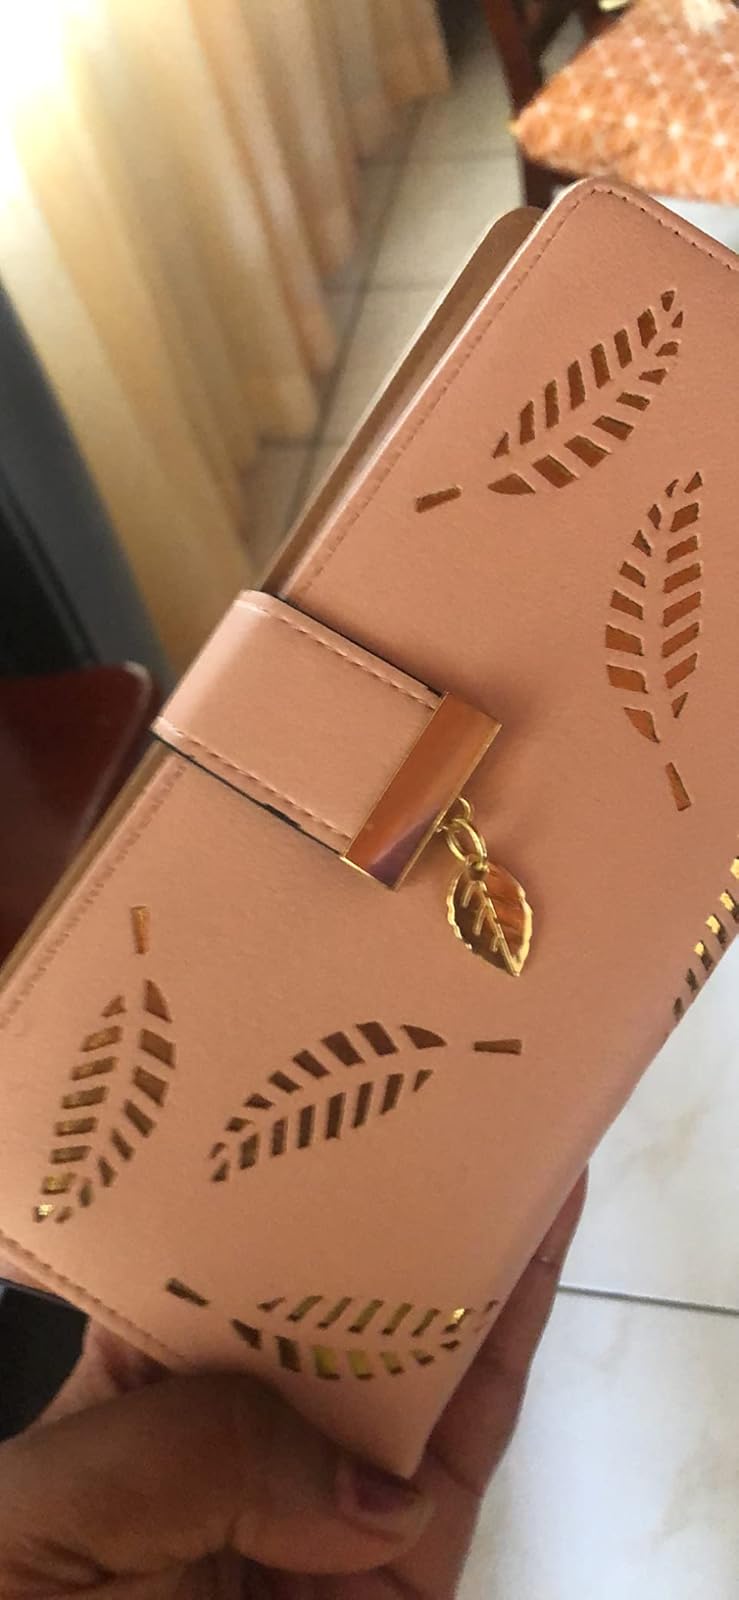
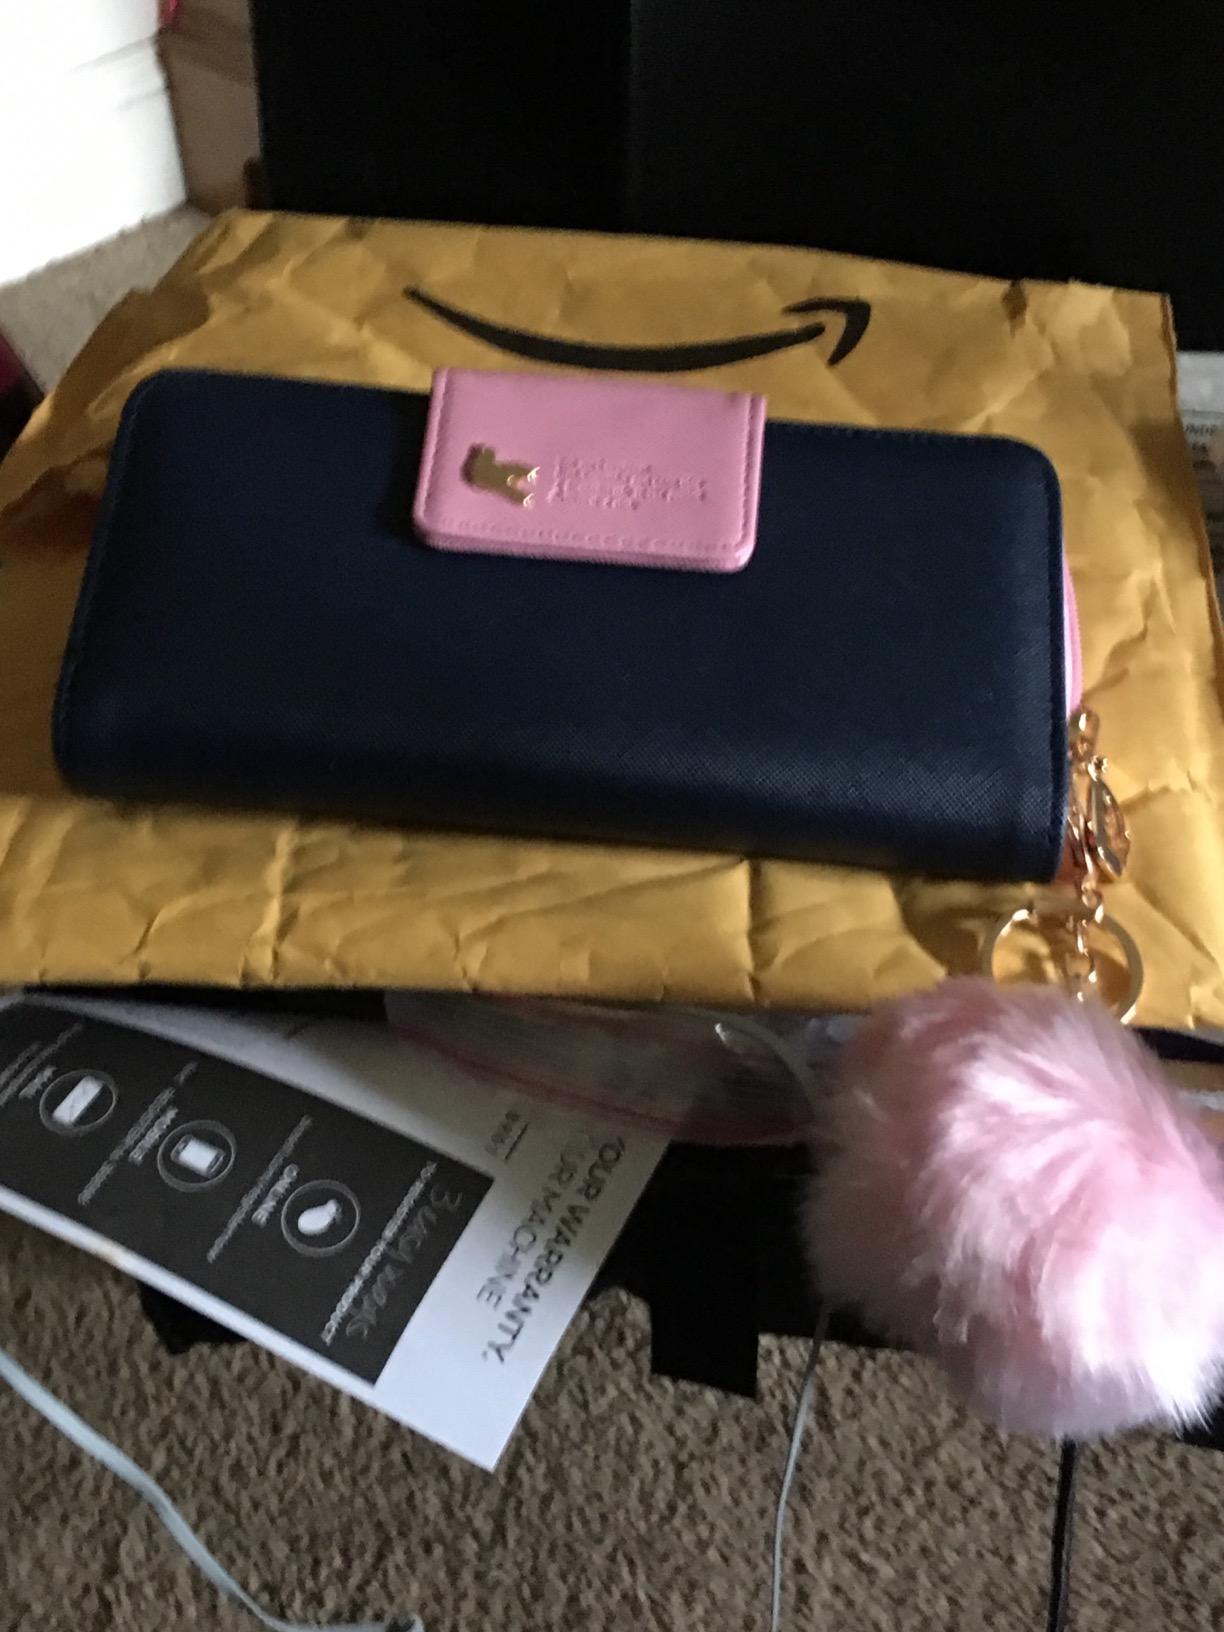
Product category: accessories_handbag
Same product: no